Agnosticism

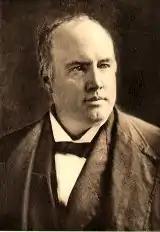
Robert G. Ingersoll

Robert G. Ingersoll (1833–1899), an Illinois lawyer and politician who evolved into a well-known and sought-after orator in 19th-century America, has been referred to as the "Great Agnostic".